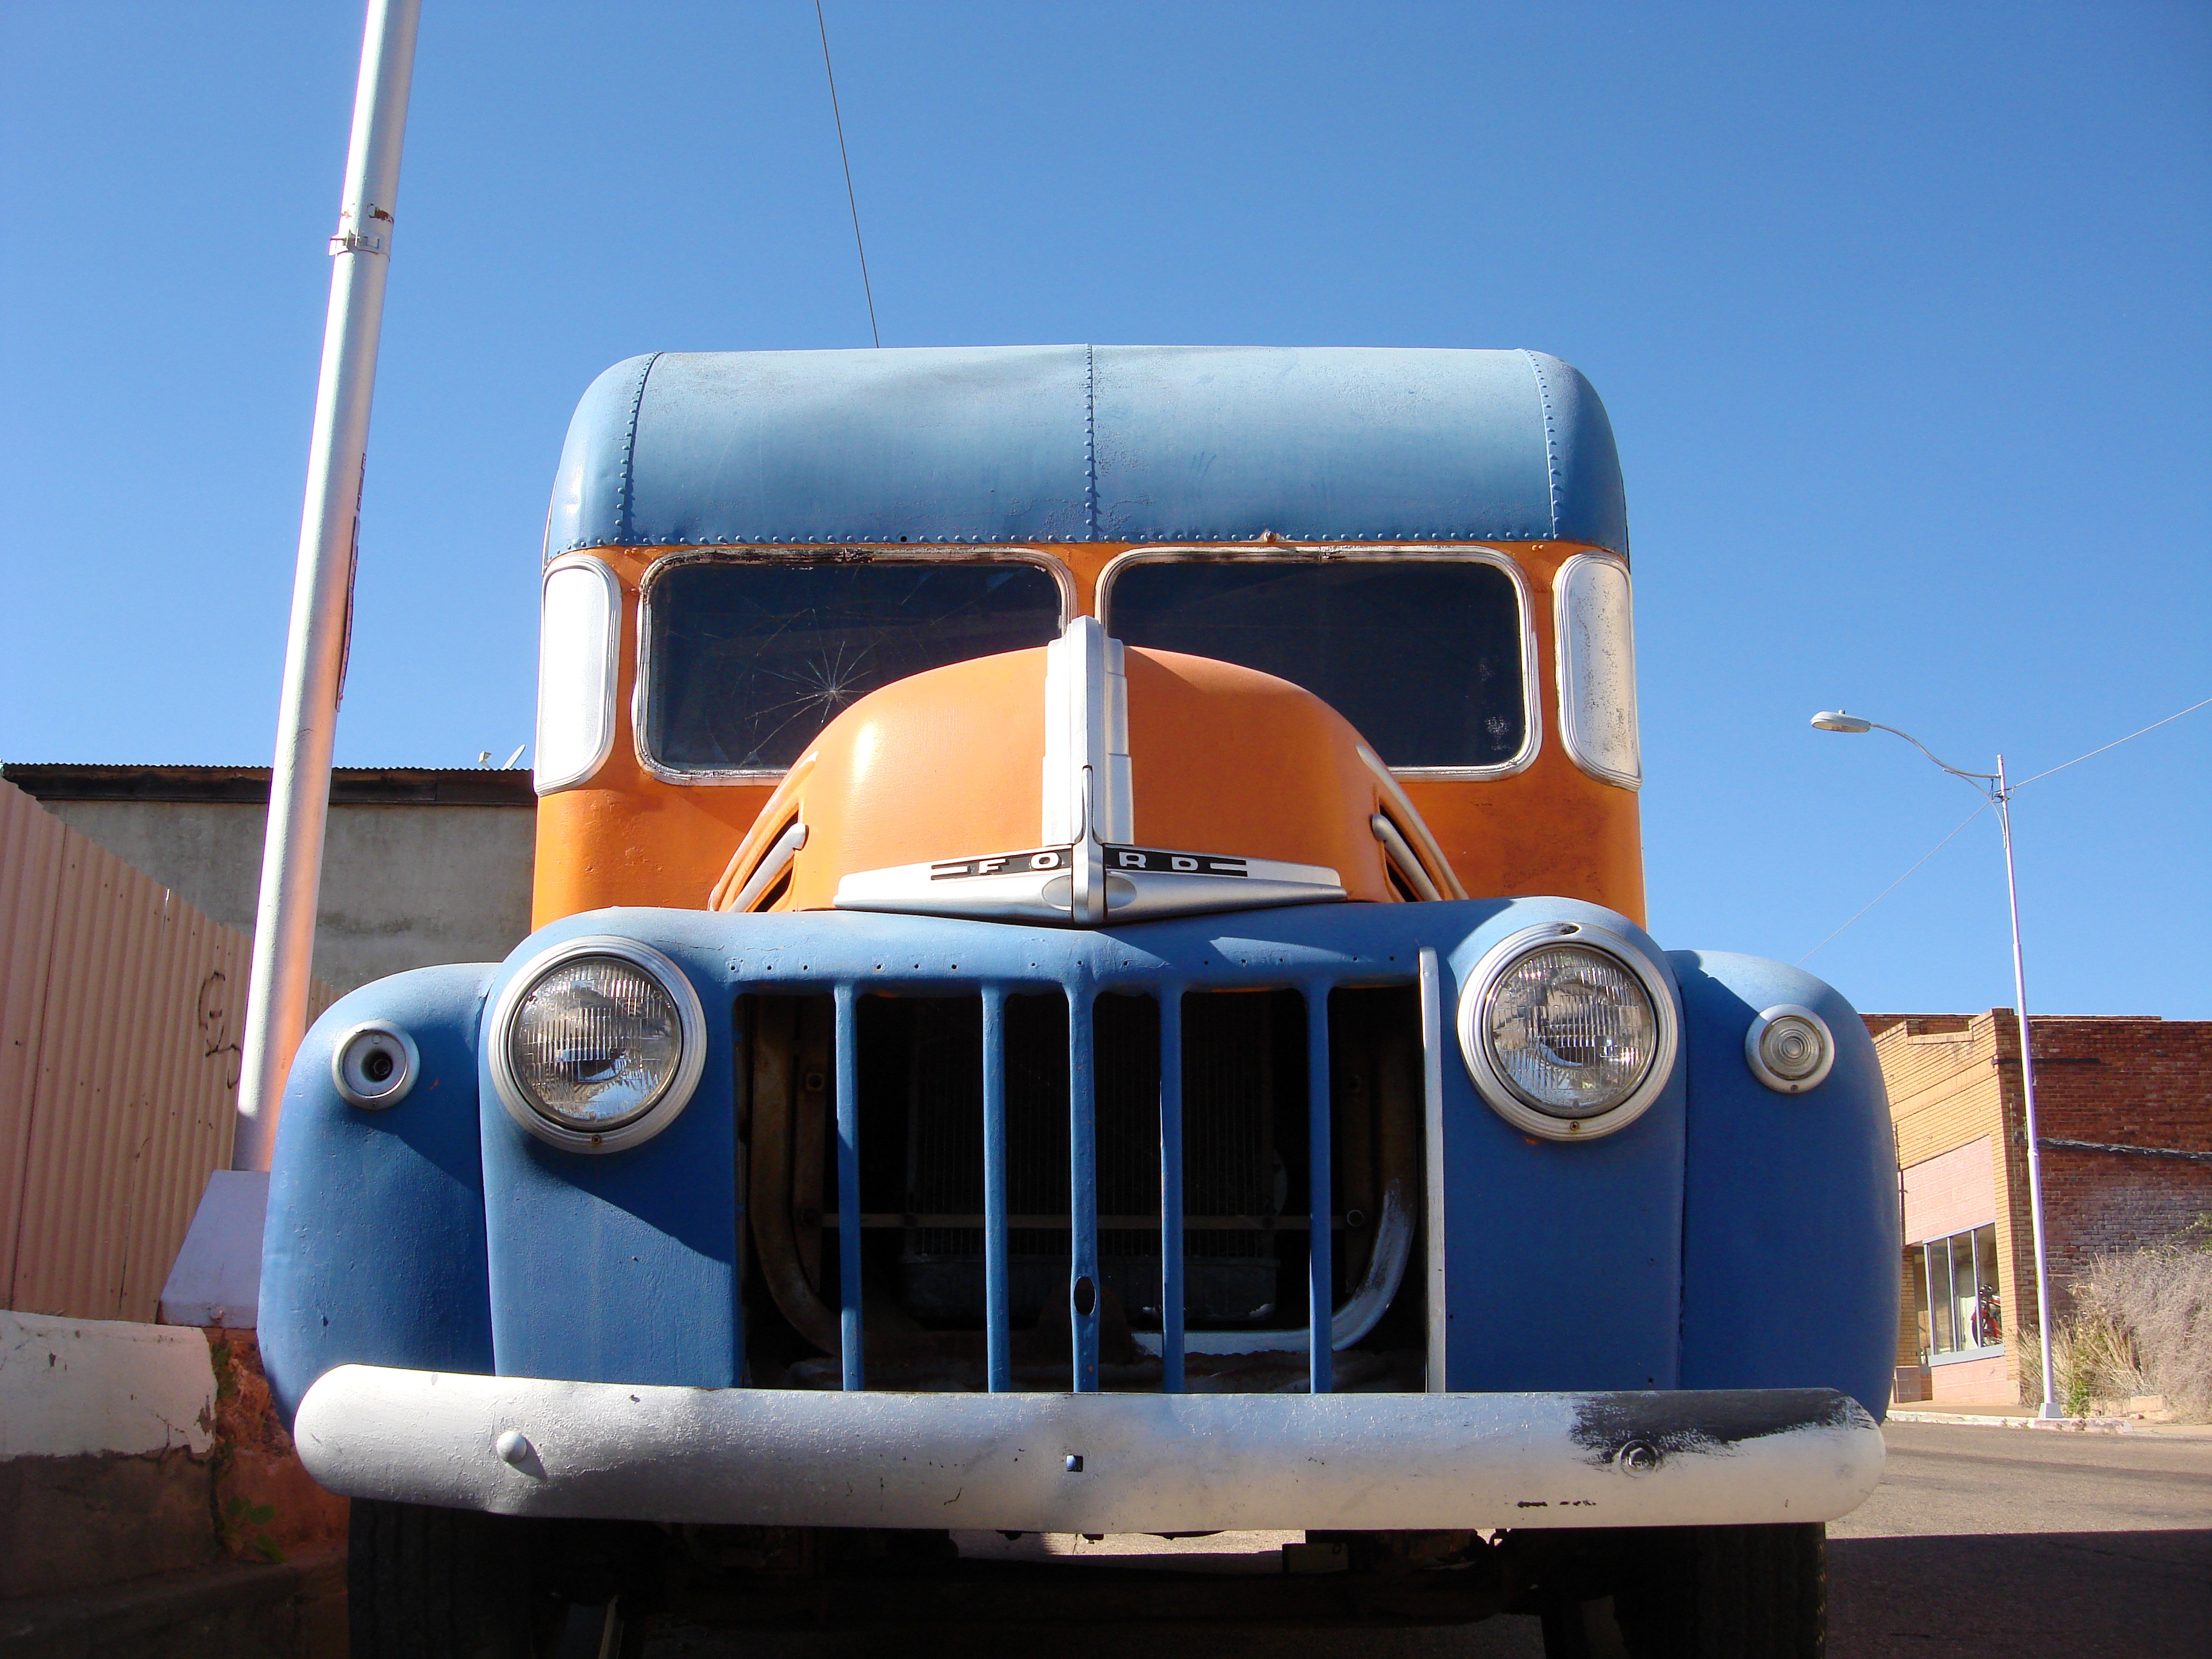
car, vintage, antique, automobile, retro, old, jeep, transportation, transport, truck, vehicle, auto, nostalgia, motor vehicle, weathered, vintage car, classic, forgotten, aged, antique car, land vehicle, automobile make, automotive exterior